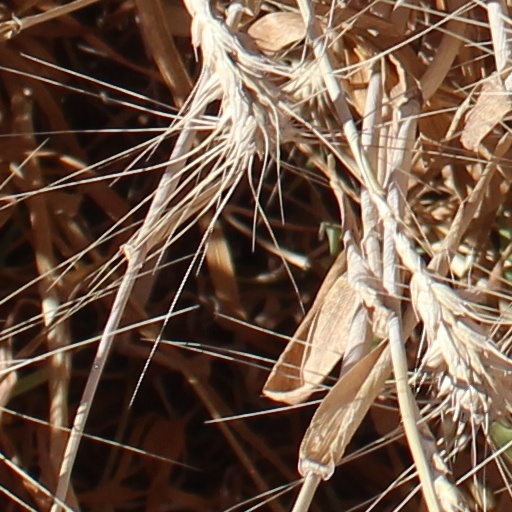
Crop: wheat